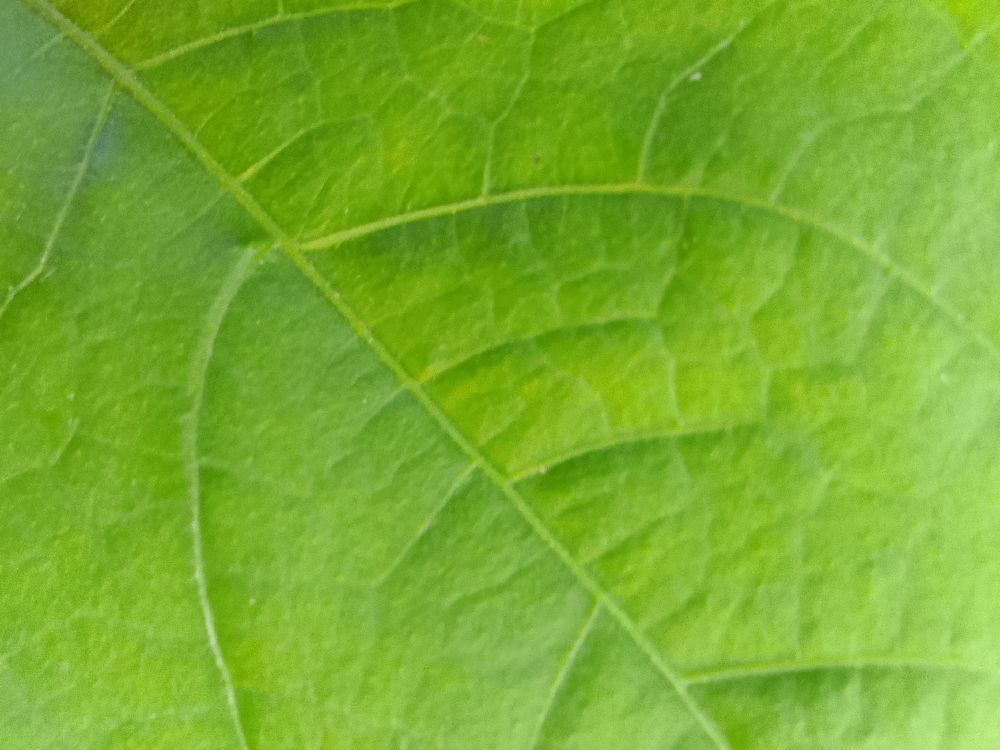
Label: healthy